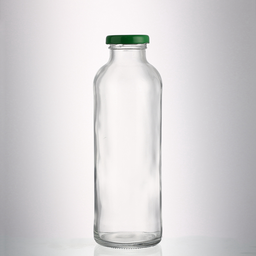
Label: bottles